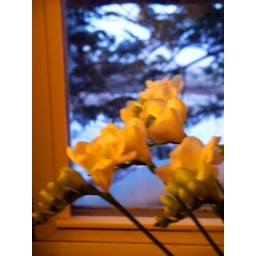
warm white freesia against the cold blue